List of amphibians and reptiles of Oregon

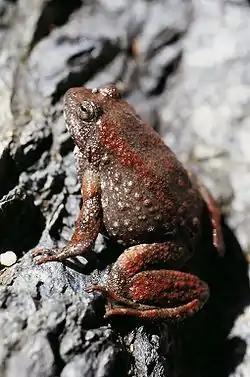
Foothill yellow-legged frog

Oregon is home to 31 amphibian species and 29 species of reptiles.